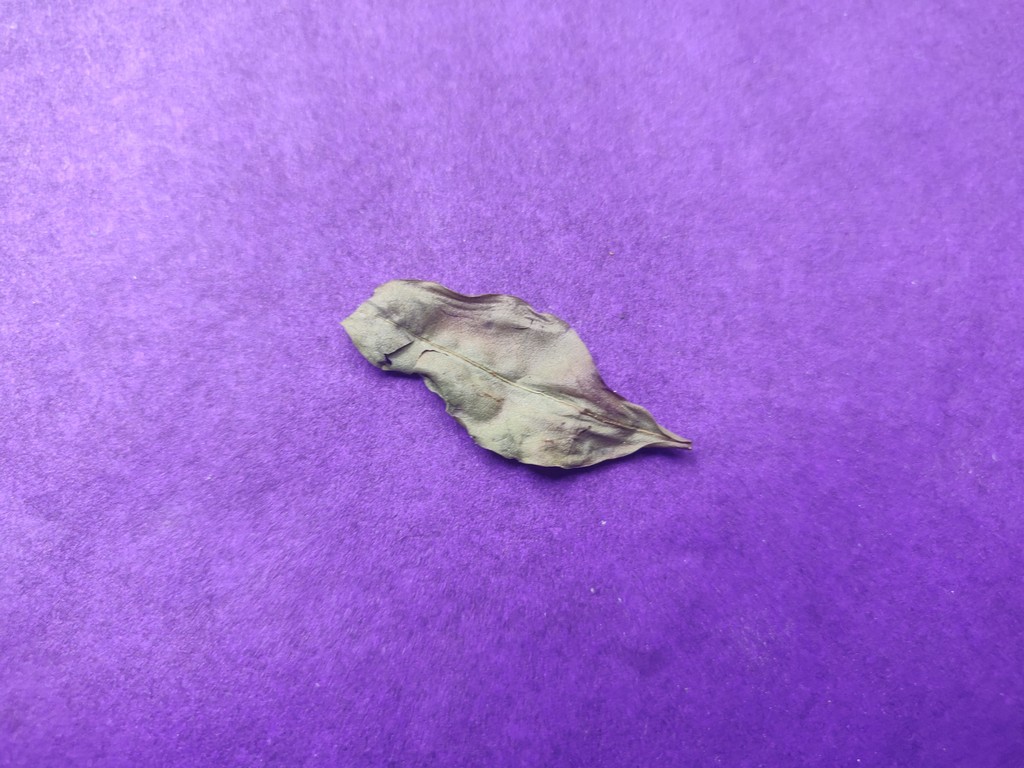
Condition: Dried
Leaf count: single
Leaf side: unknown